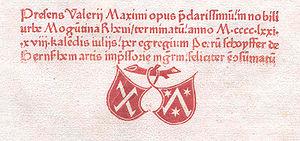
Peter Schöffer, né vers 1425 à Gernsheim et mort vers 1503 à Mayence dans le Saint-Empire romain germanique, est un typographe-imprimeur allemand qui perfectionna la presse typographique inventée par Gutenberg. Son habileté technique lui a assuré une place capitale dans l'histoire de l'imprimerie et de la typographie.
Un incunable est, par convention, un livre imprimé en Europe avant le 1ᵉʳ janvier 1501.
Un colophon est la note finale d'un manuscrit ou d'un incunable donnant généralement des indications sur le titre de l'œuvre, l'auteur, parfois sur le copiste et la date de copie ou bien sur l'imprimeur et la date d'impression. Il sera par la suite remplacé par la page de titre.